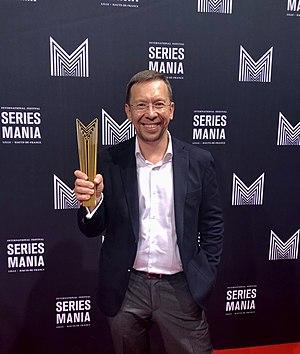
Le producteur de film Albert Ryabyshev au La 9e édition de Séries Mania festival avec un prix
Séries Mania est un festival international consacré aux séries télévisées du monde entier.